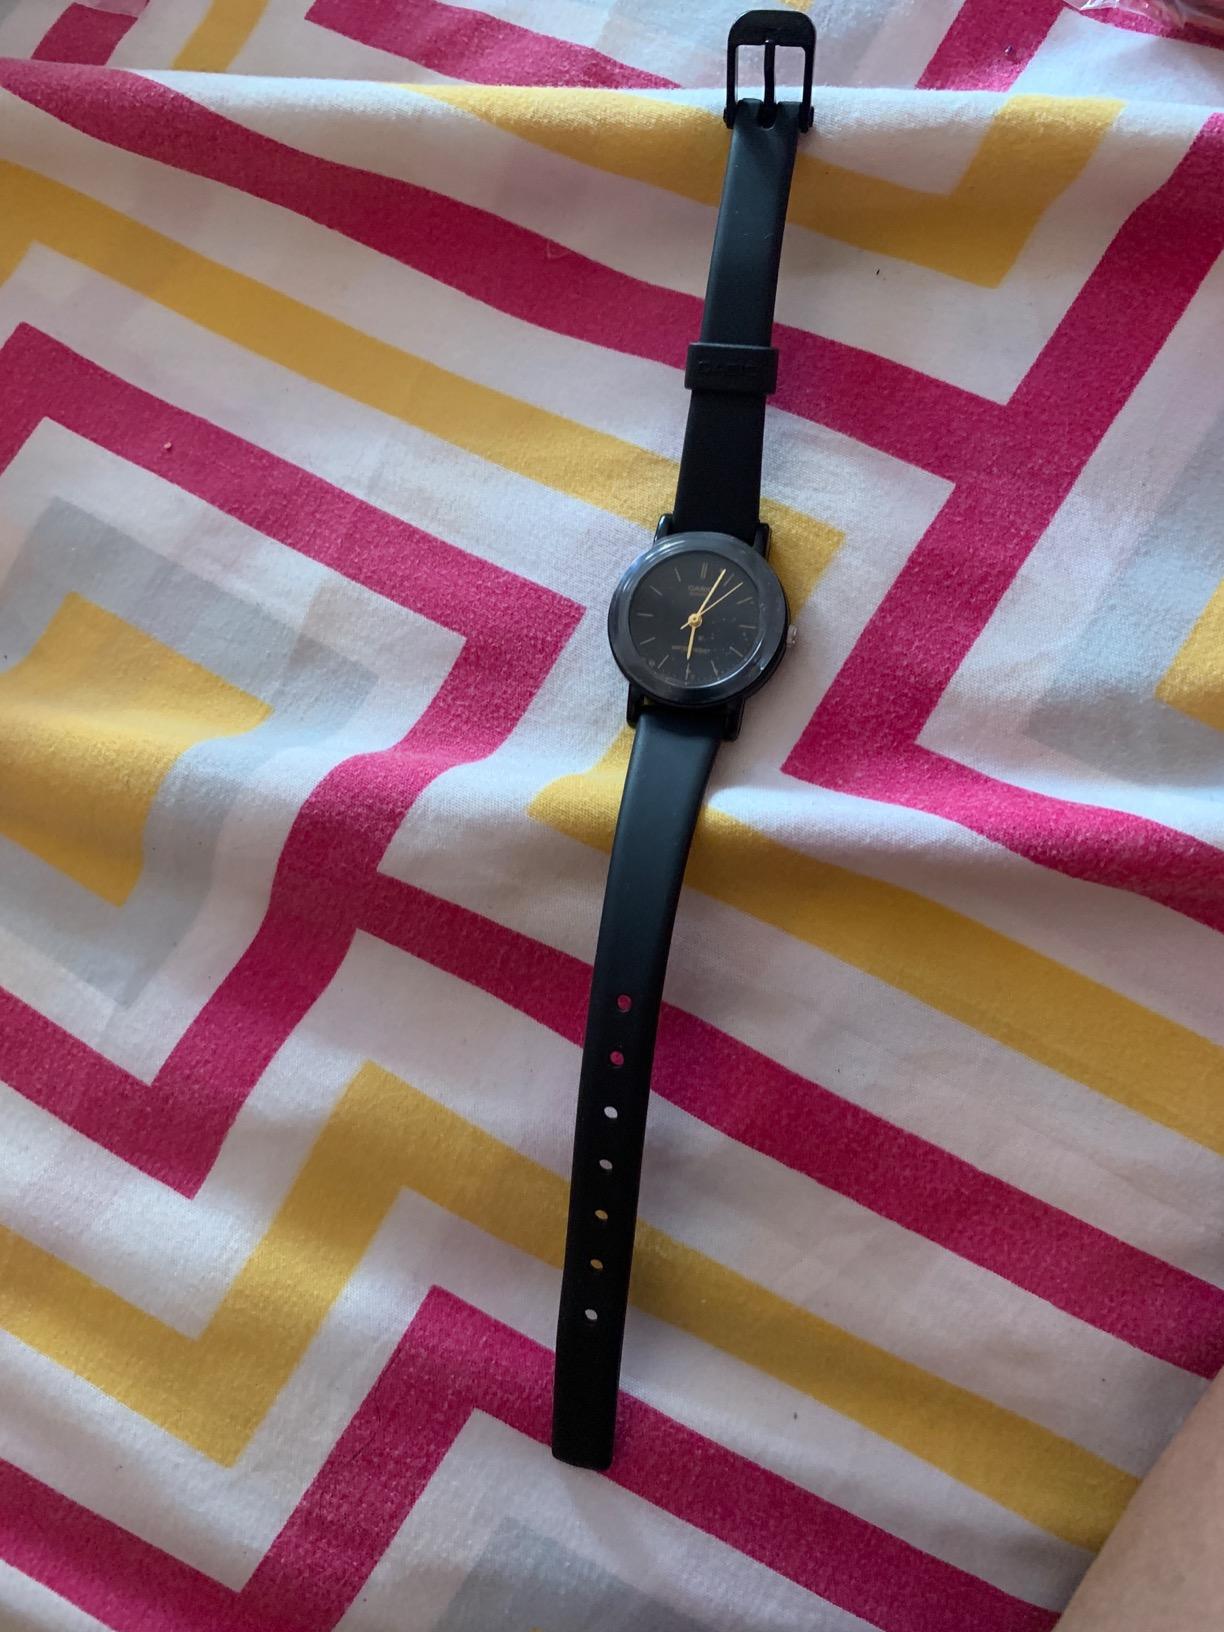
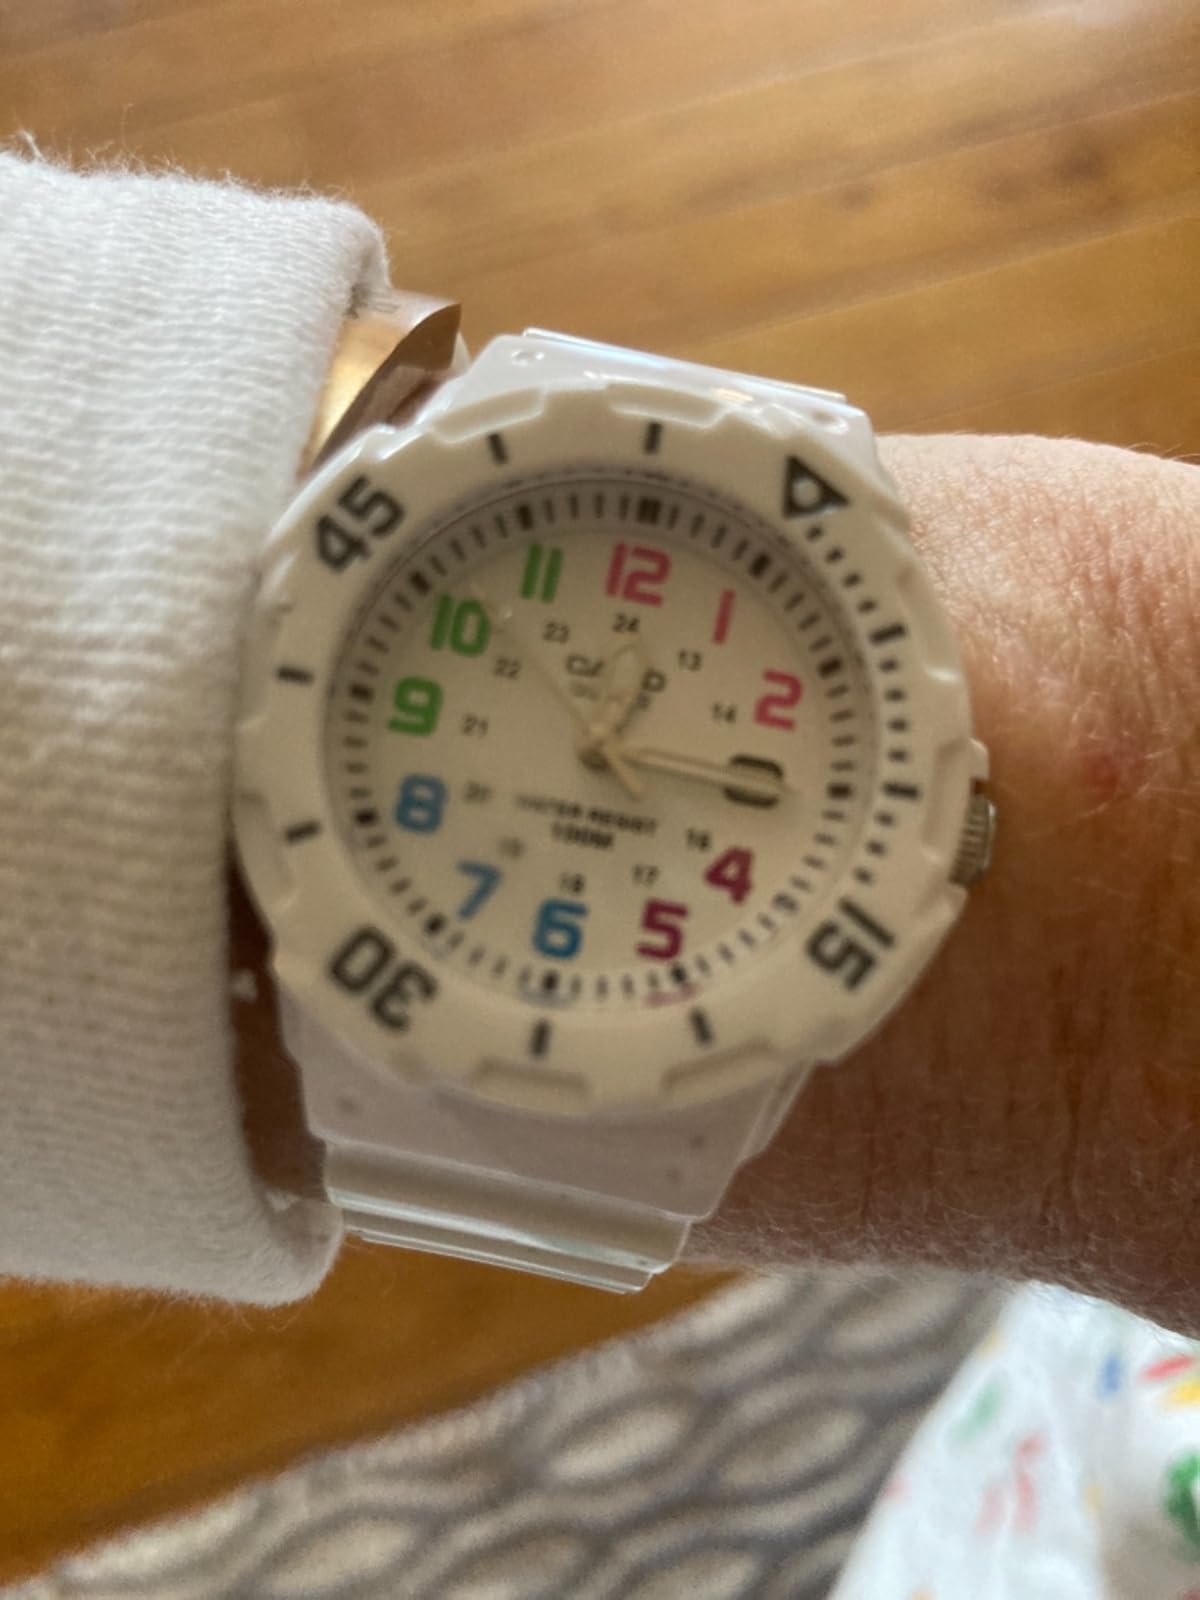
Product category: accessories_watch
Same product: no